The High Powered Rifle

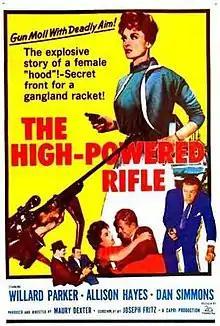
Theatrical release poster

The High Powered Rifle is a 1960 American action film produced and directed by Maury Dexter and written by Joseph Fritz. The film stars Willard Parker, Allison Hayes, Dan Simmons, John Holland, Shirley O'Hara and Terrea Lea. The film was released in September 1960, by 20th Century-Fox.